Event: Nepal Earthquake
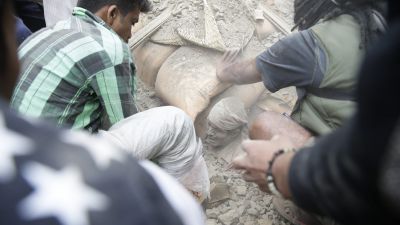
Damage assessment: damage